Church of San Martino (Cinisello Balsamo)

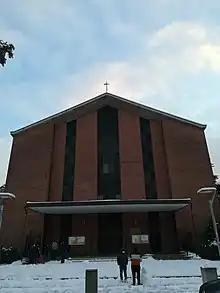
The facade of the church

The Church of San Martino is a Catholic religious building located in Cinisello Balsamo, in Piazza Soncino, overlooking Villa Casati Stampa. It is the main church in the Balsamo area.